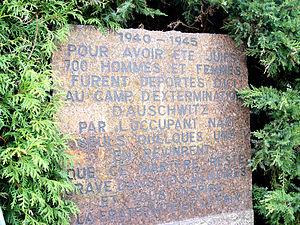
Plaque commémorative de la Shoah au Luxembourg à Cinqfontaines. Texte
La Shoah au Luxembourg recouvre les persécutions, les déportations et l'extermination subies par les Juifs durant la Seconde Guerre mondiale au Luxembourg.